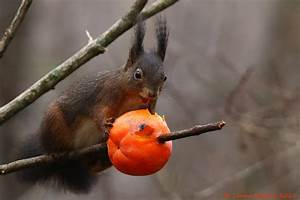
Label: scoiattolo